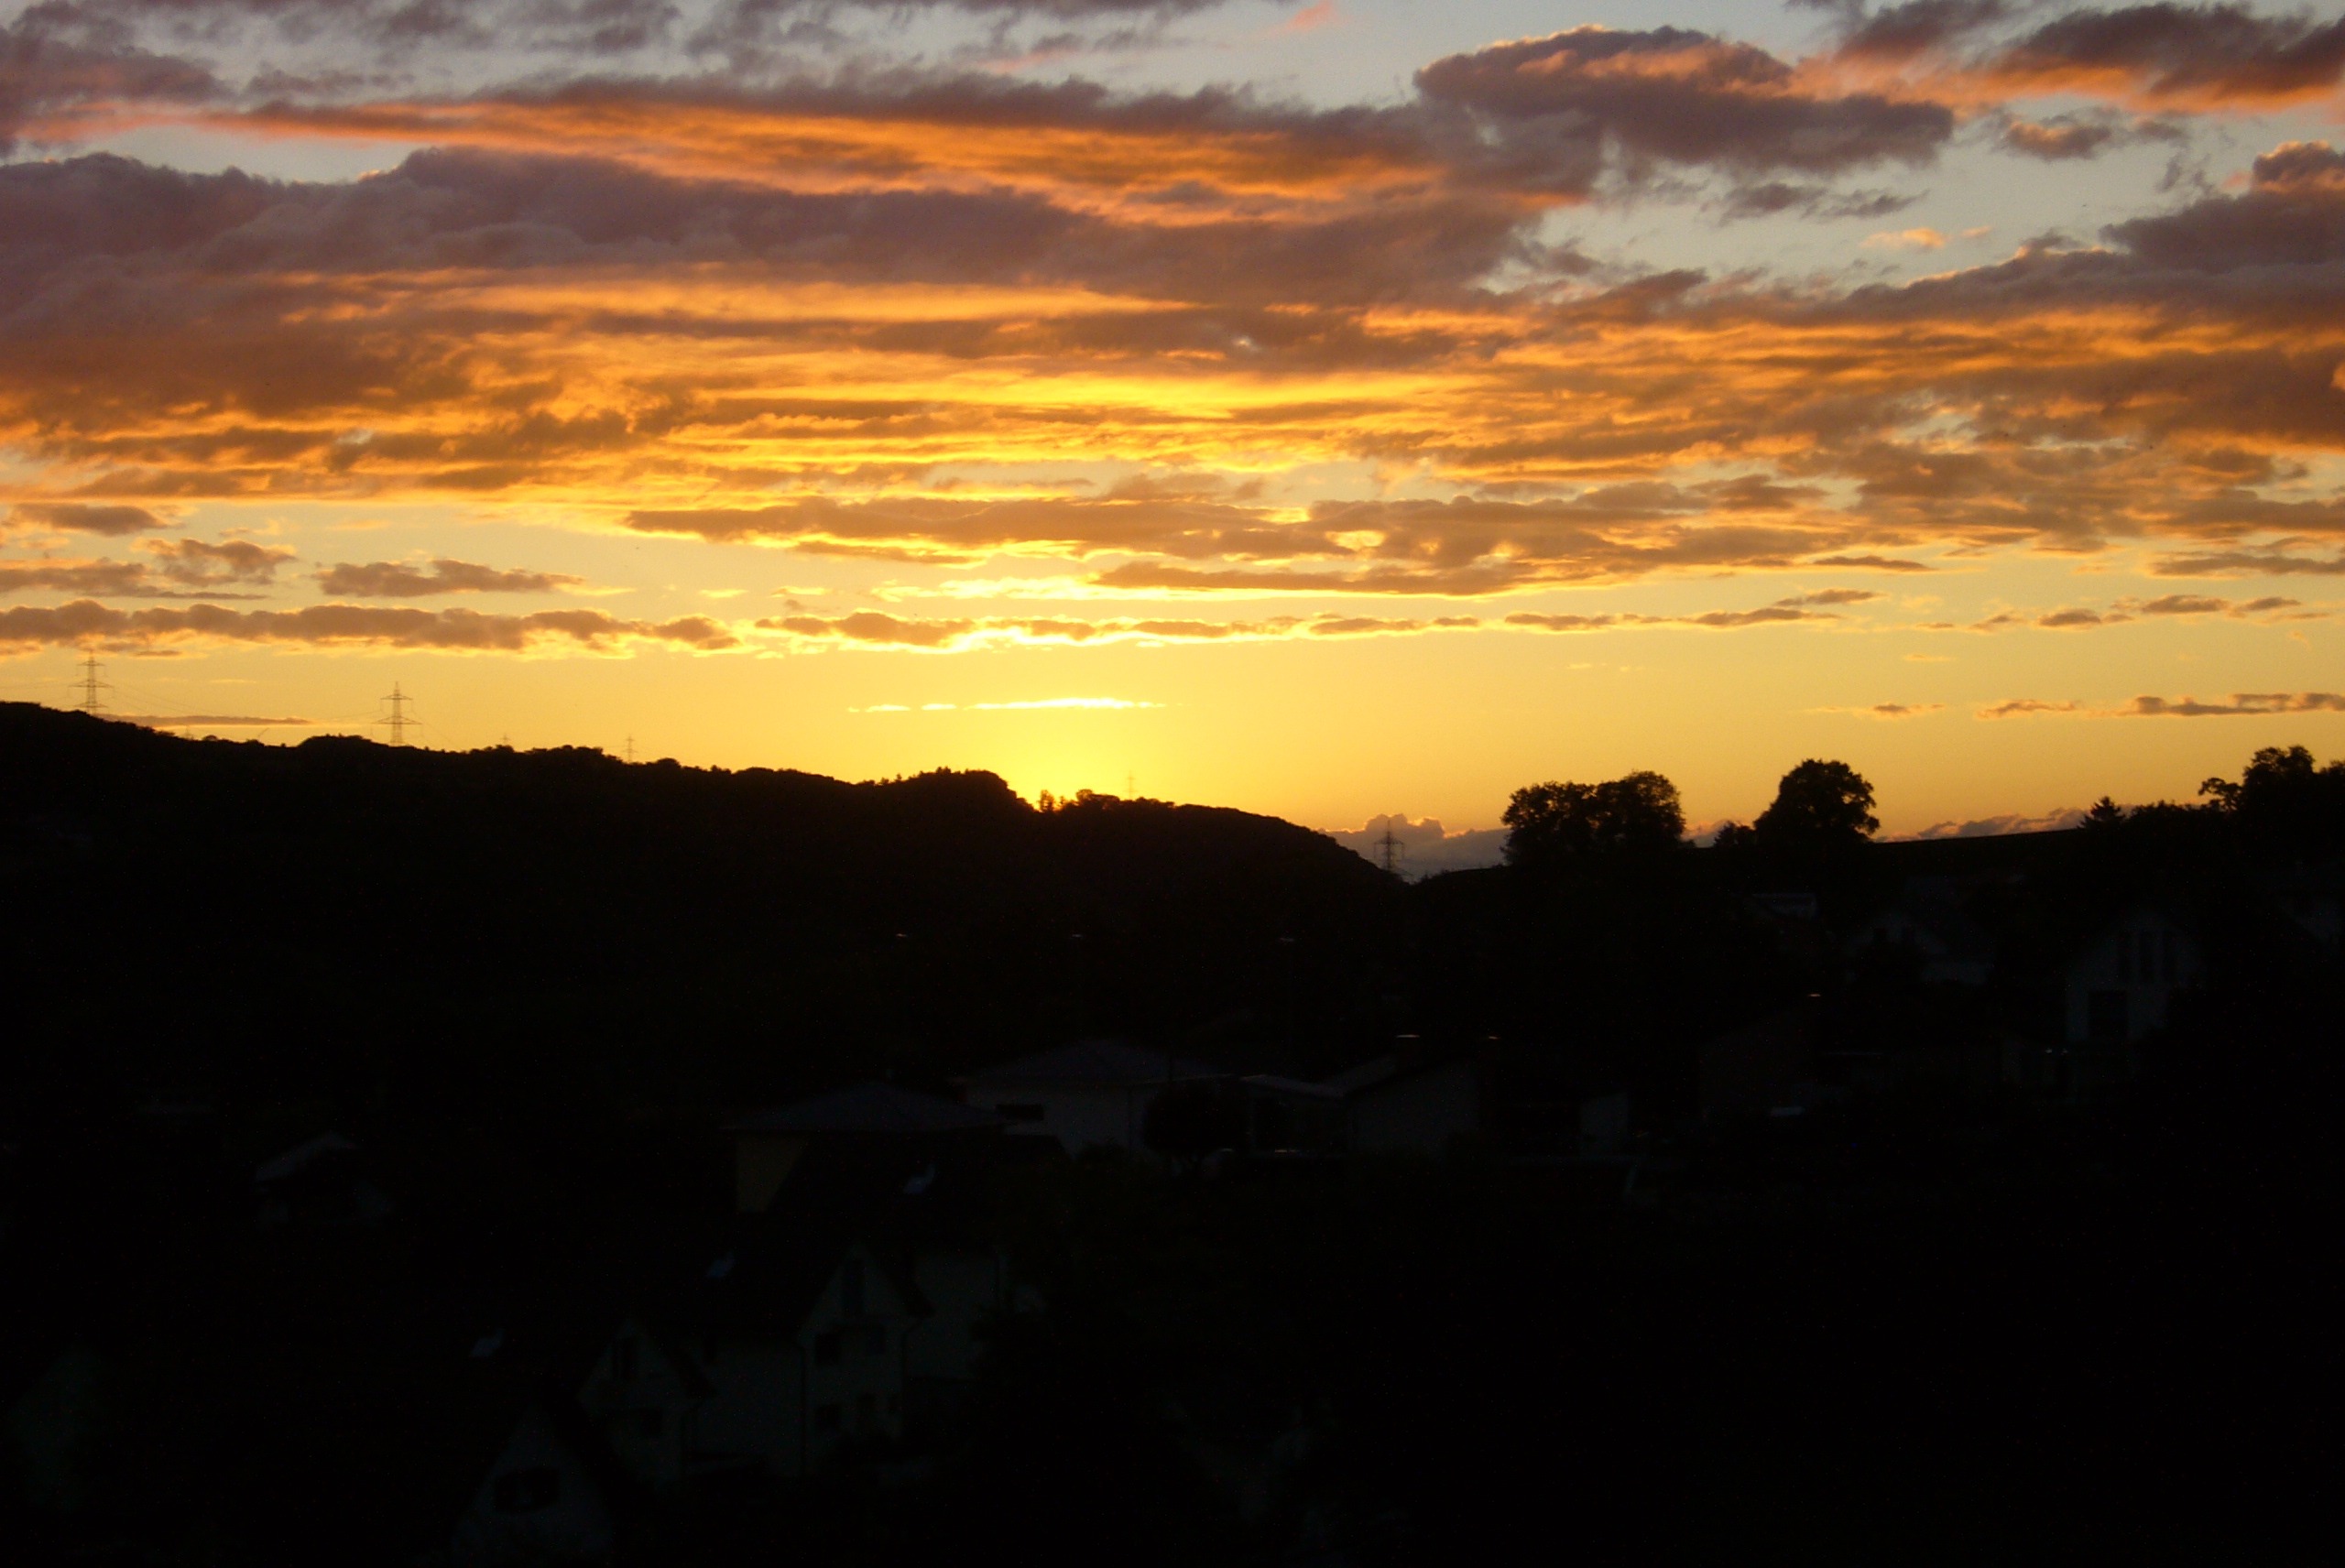
horizon, cloud, sky, sun, sunrise, sunset, sunlight, morning, dawn, atmosphere, village, dusk, evening, switzerland, mood, afterglow, red sky at morning